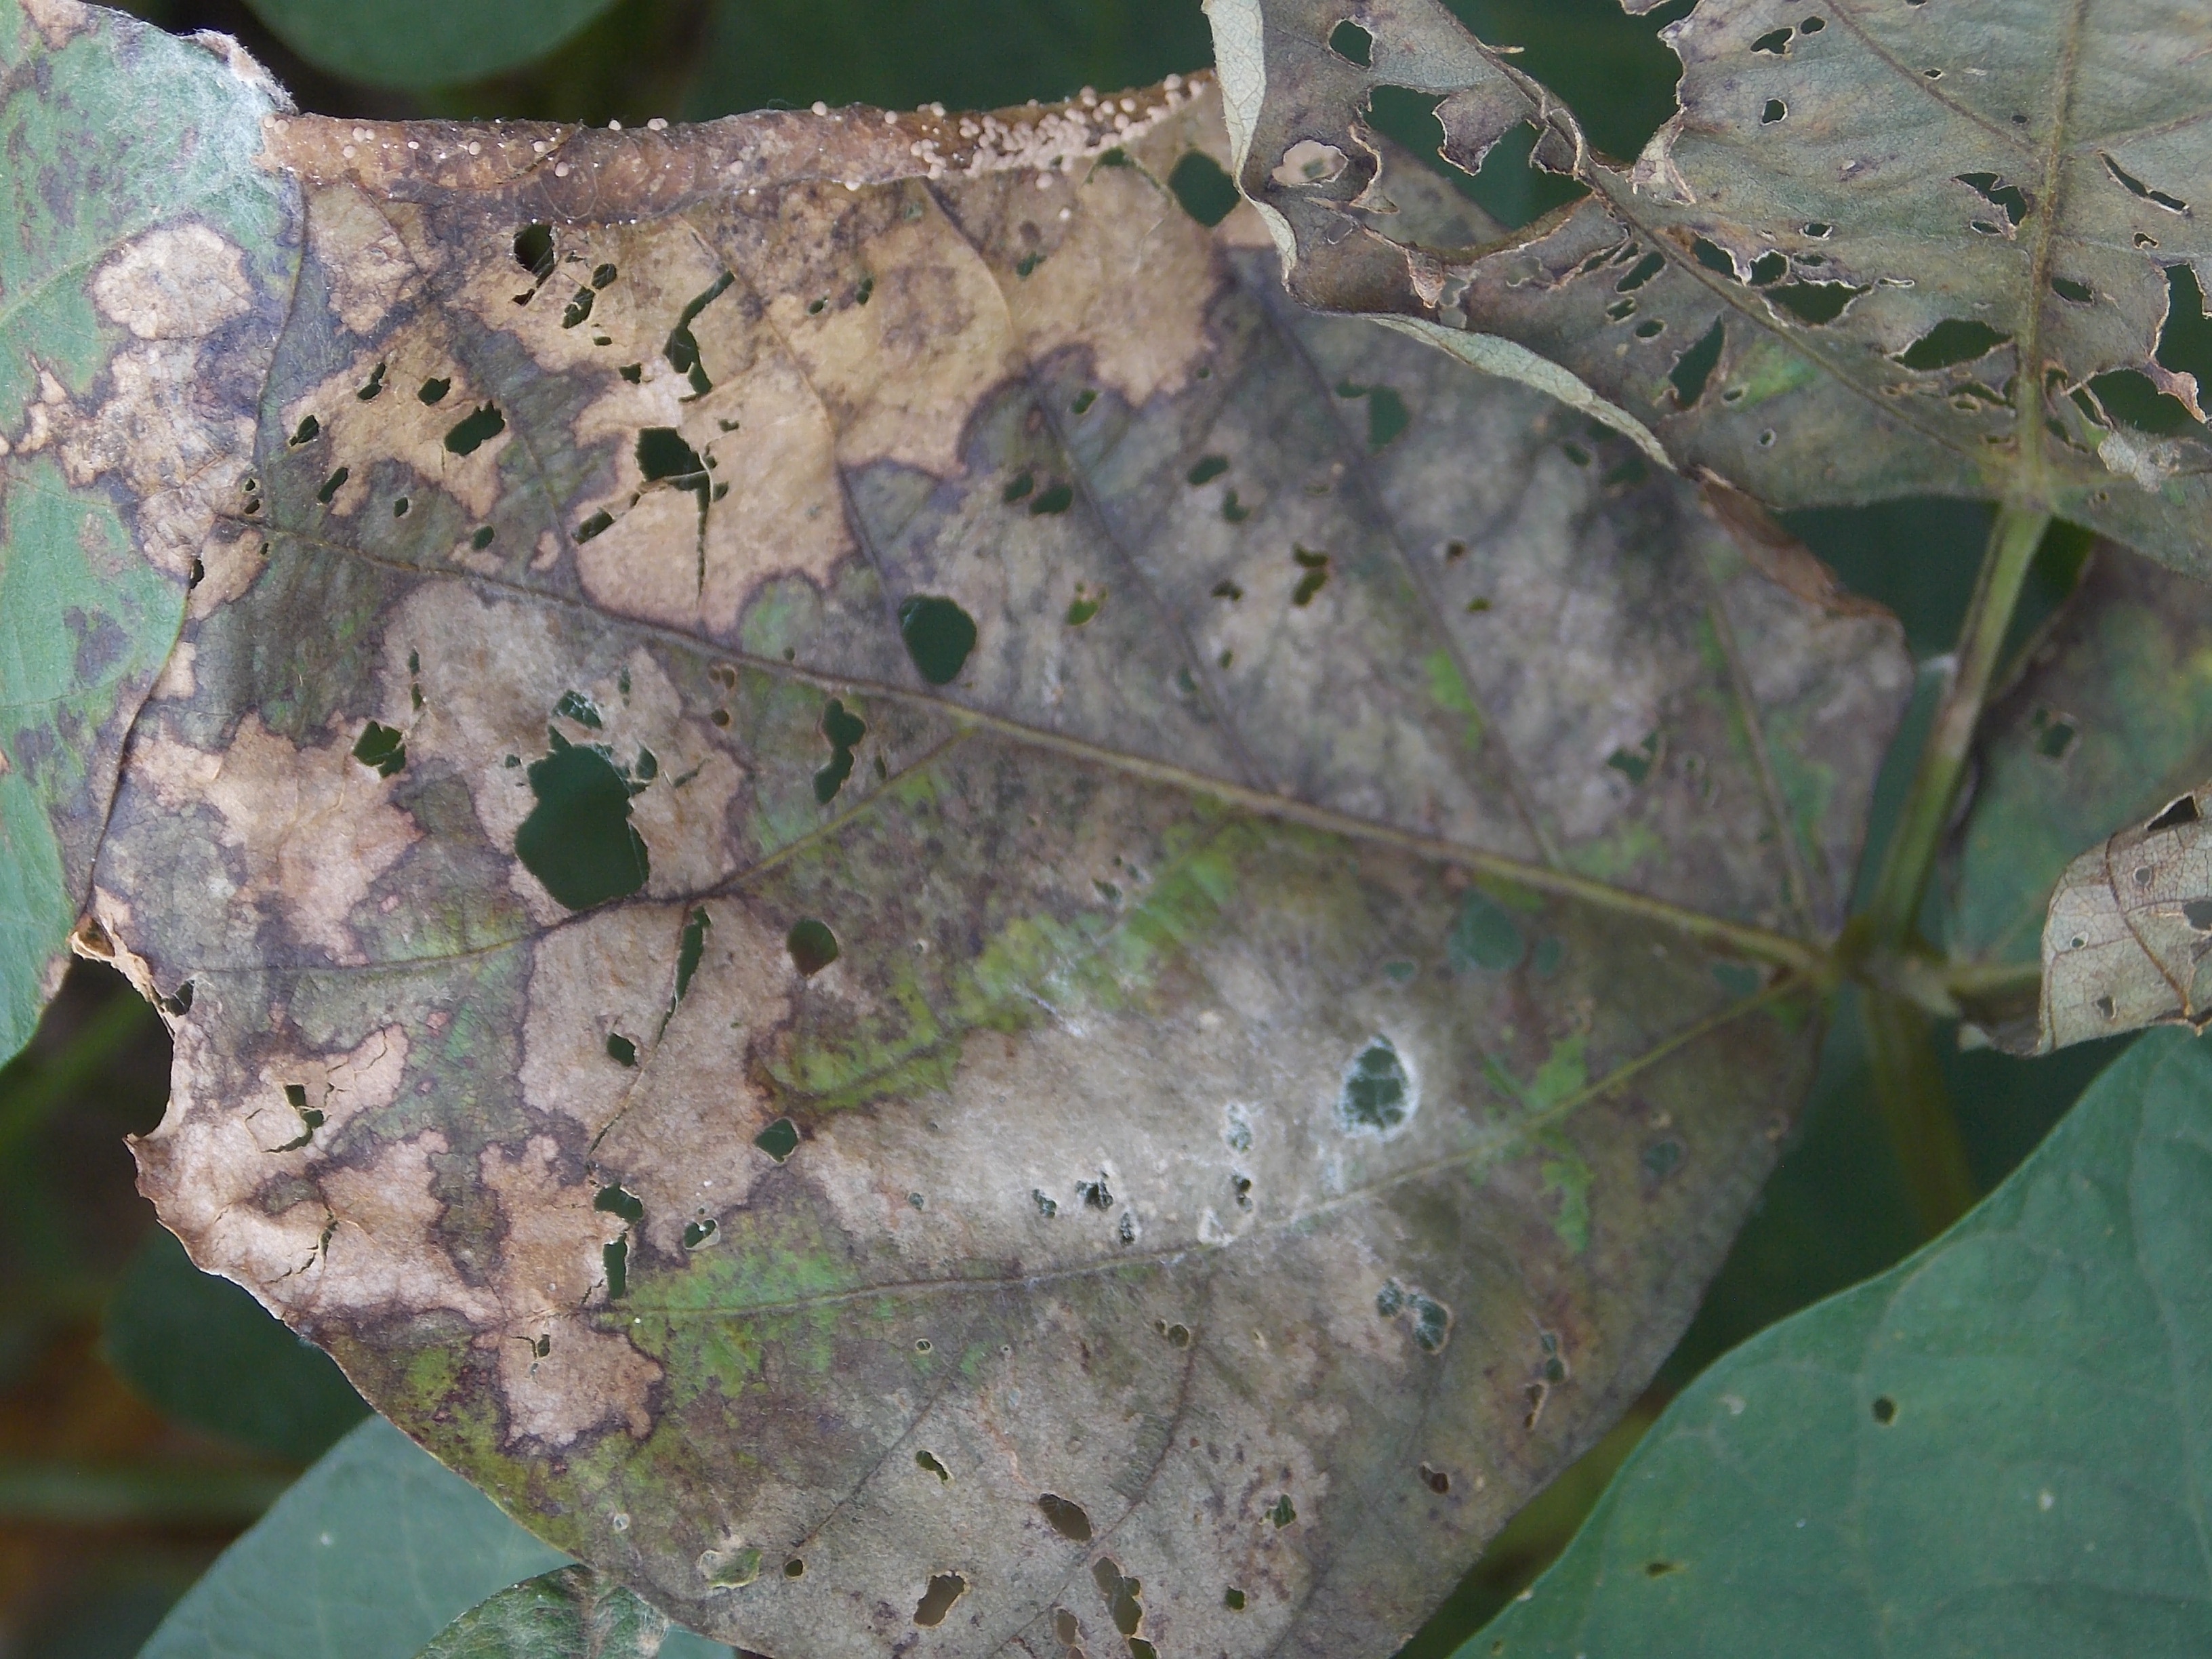
Label: Disease